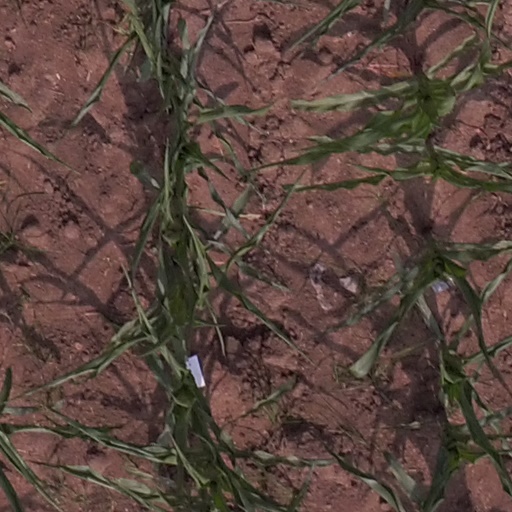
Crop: maize; corn